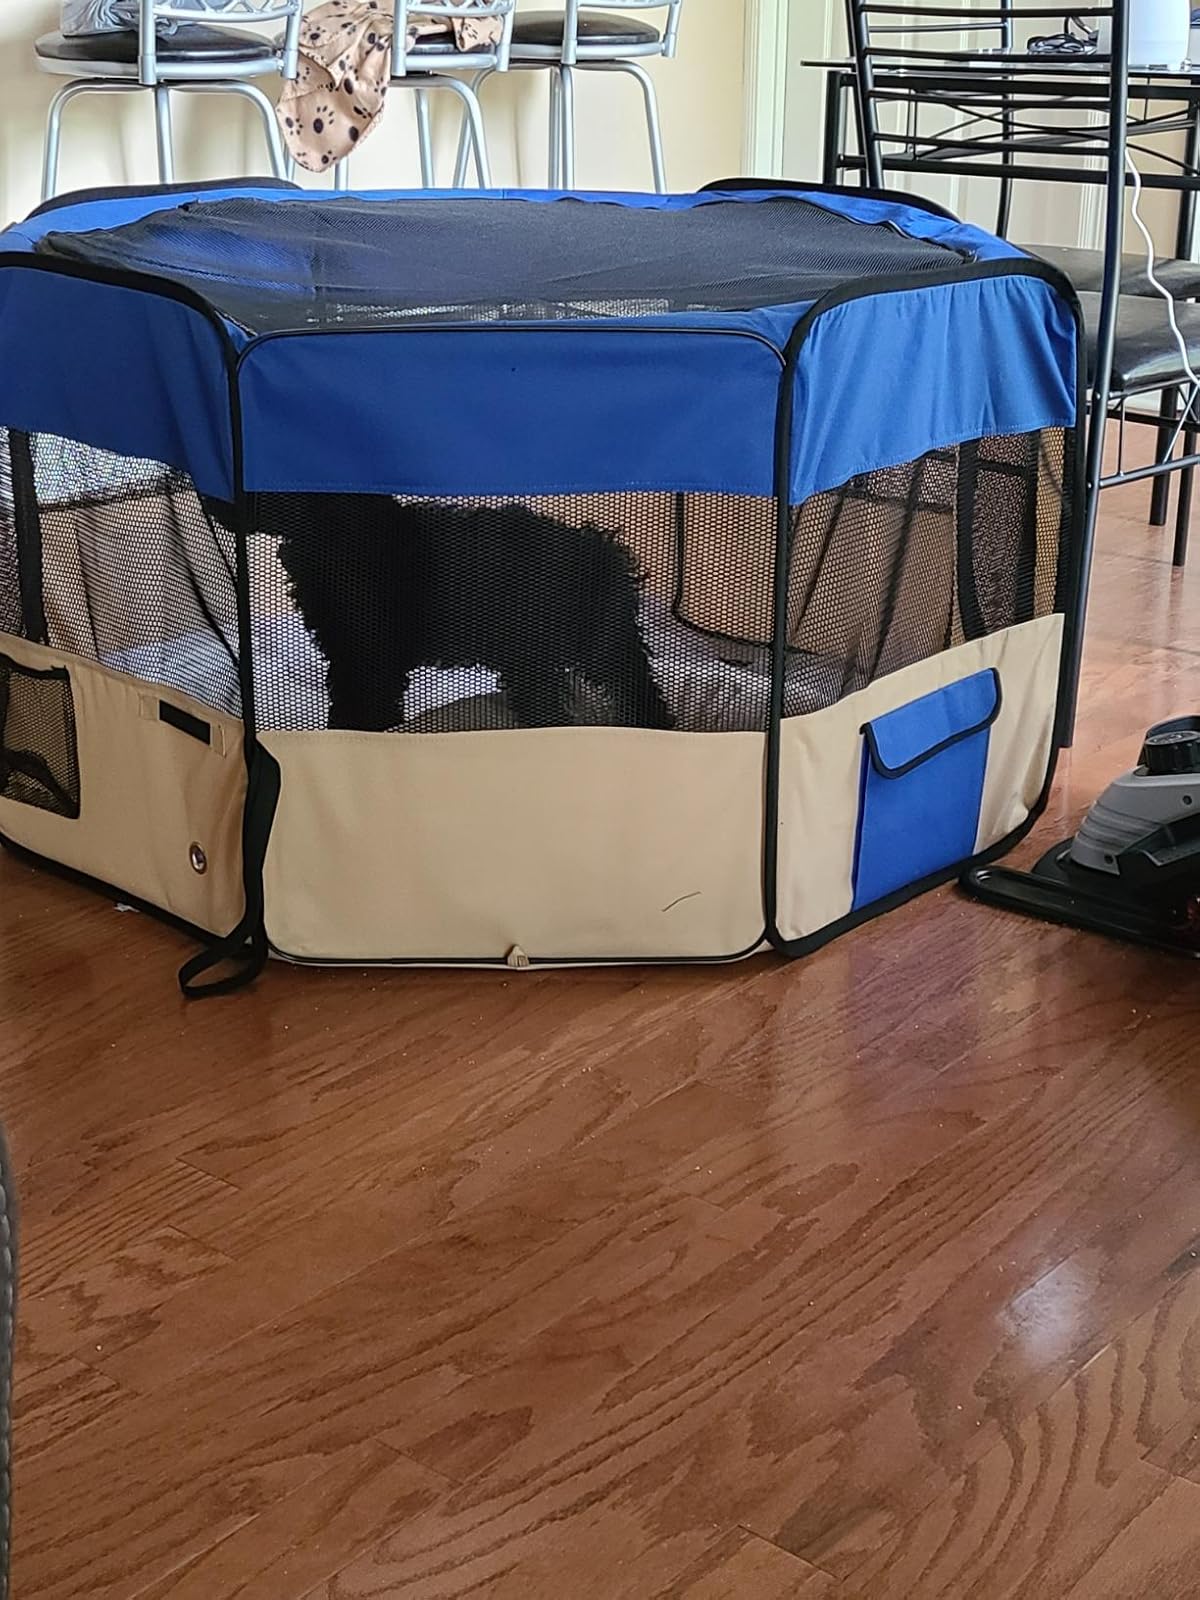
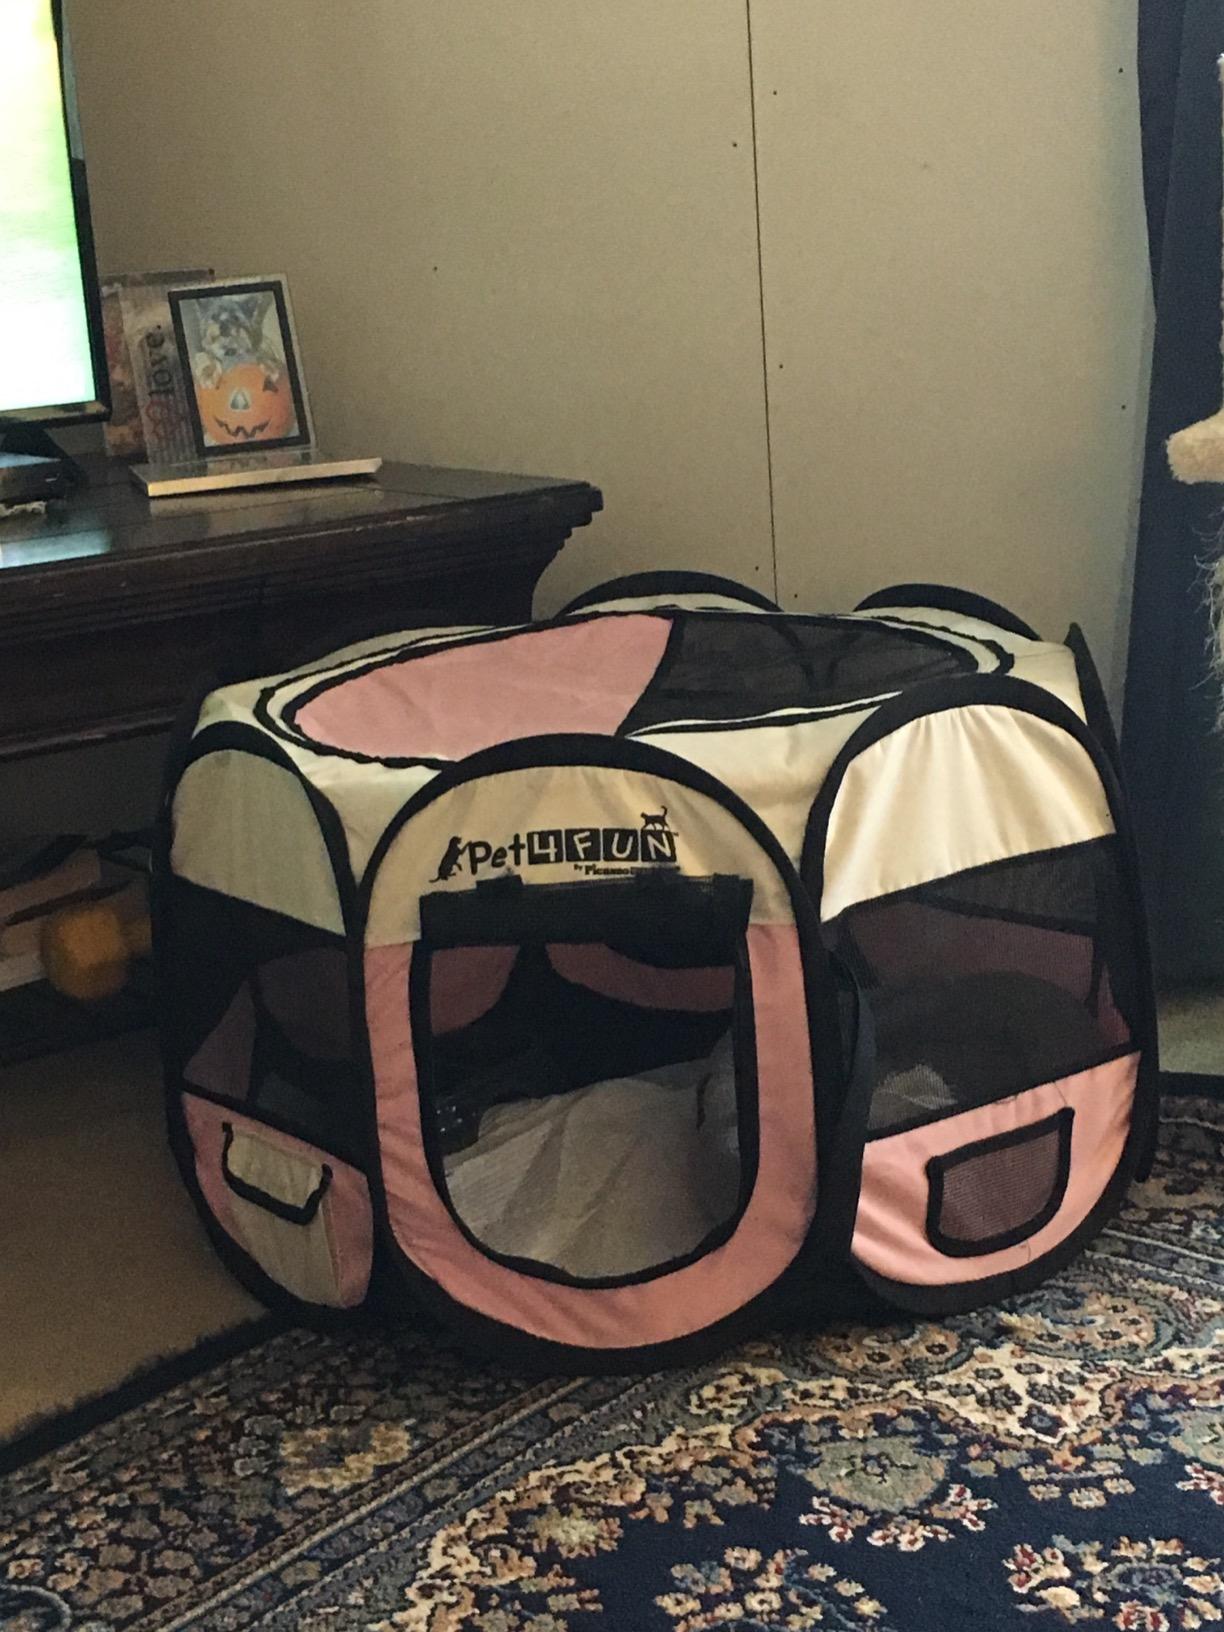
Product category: items_kennel
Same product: no